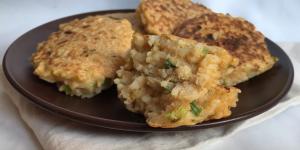
torrejas de arroz